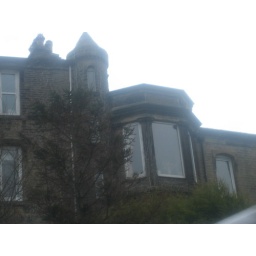
A house in the street